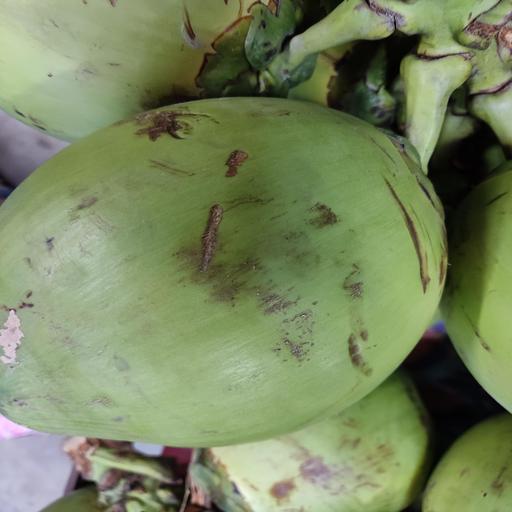
Crop type: Green Coconut